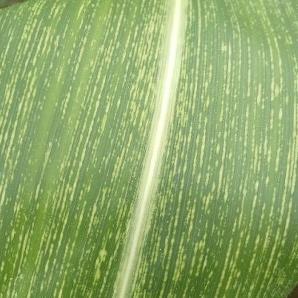
Crop: Maize
Condition: stripe-d